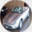
Label: automobile